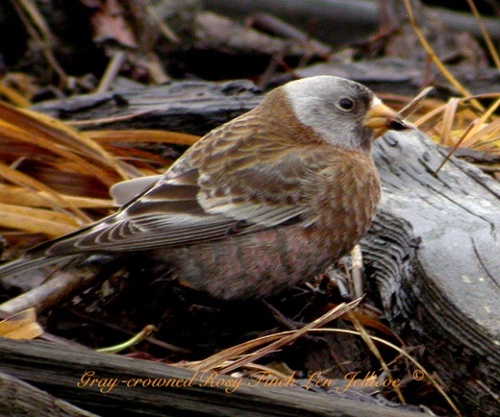
a small yet stumpy bird with a gray head and yellow bill.
this is a brown bird with a grey head and a small orange beak.
this bird has a gray crown with a yellow beak and black eyes, a gray throat, and light brown body with grey secondaries.
this is a brown spotted bird, a grey head and an orange beak.
this bird has a brown body with a white head and a yellow beak.
this bird is brown with white on its head and has a very short beak.
this bird has a grey crown, grey and white and tan colored secondaries and red and brown on its flank.
this is avery round bird with brown colors on its back and bellys, and a white crown
this bird has wings that are brown and has a yellow bill
this bird has a pointed yellow and black bill, with a brown back.
Species: Gray Crowned Rosy Finch